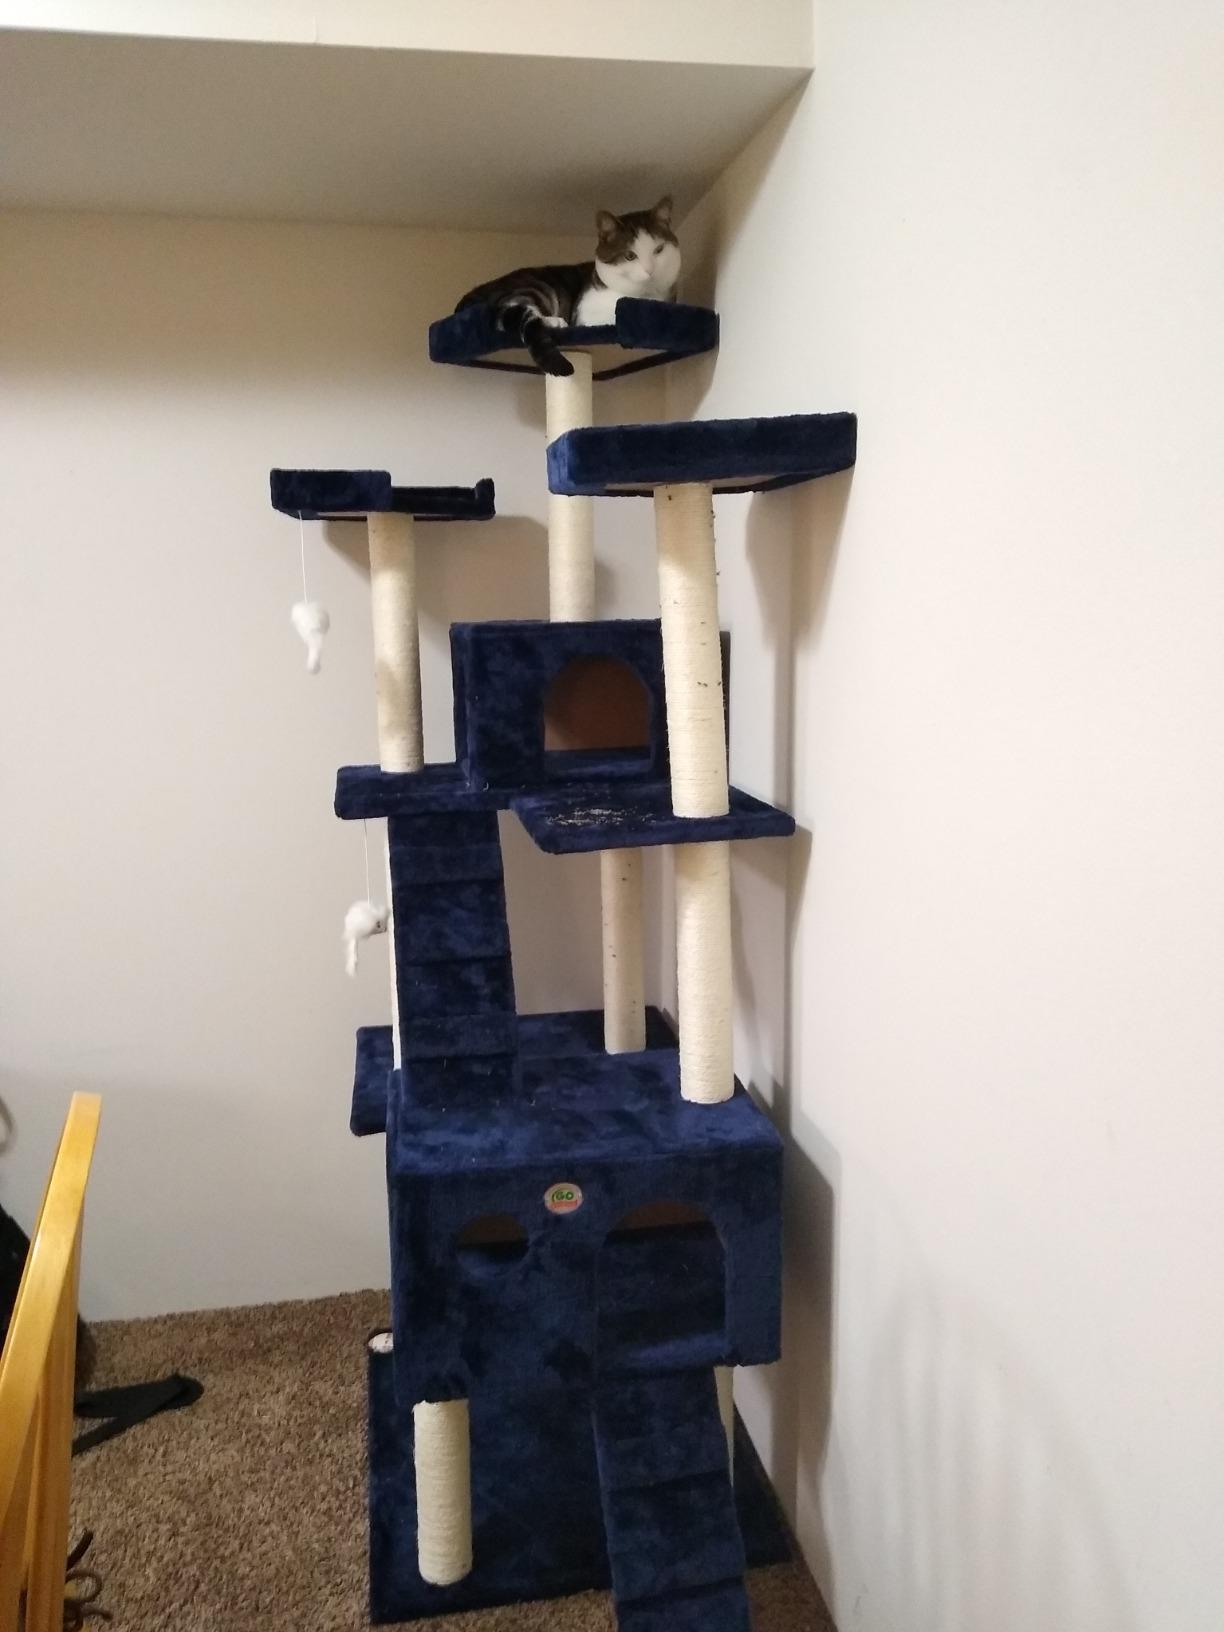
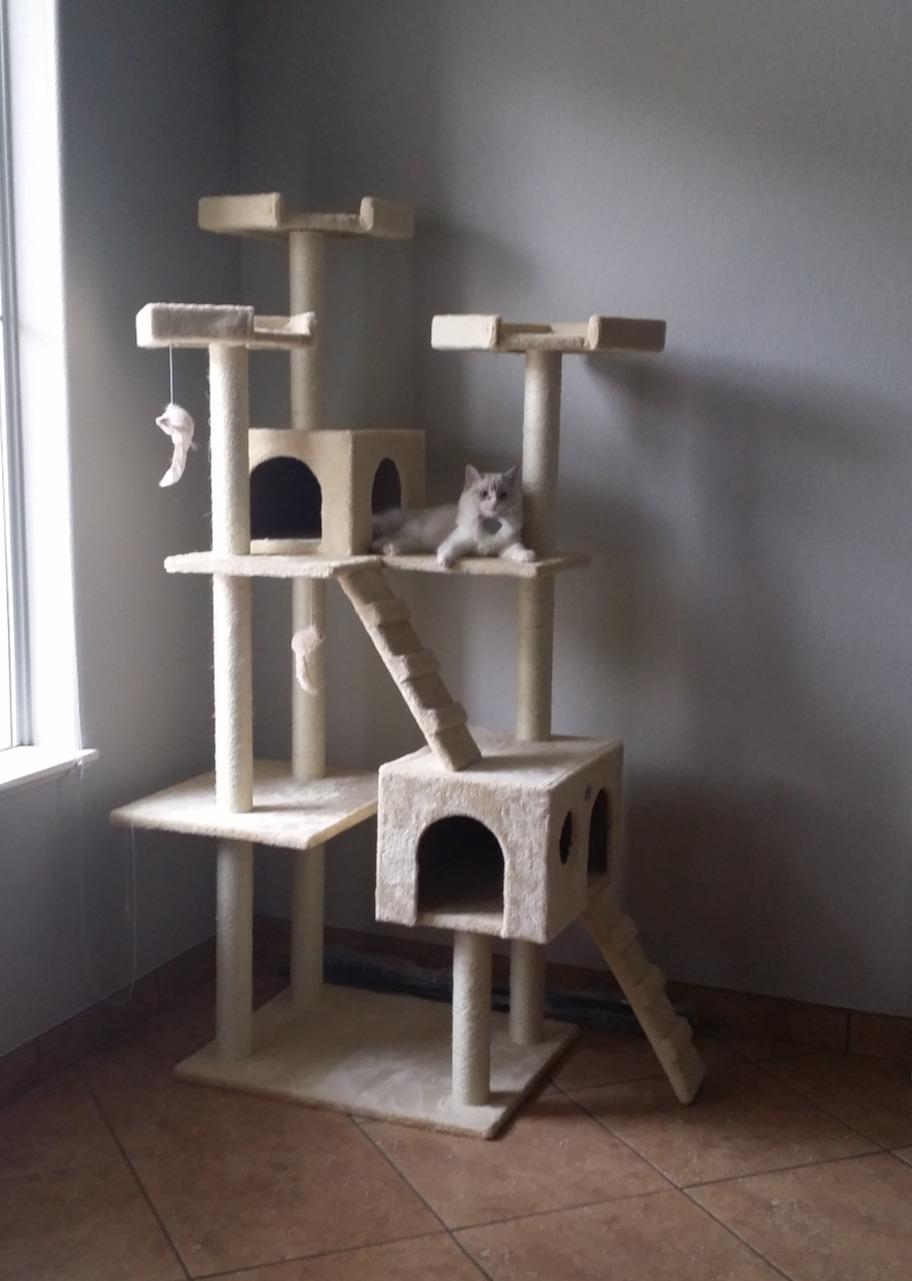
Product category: items_cat tree
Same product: no